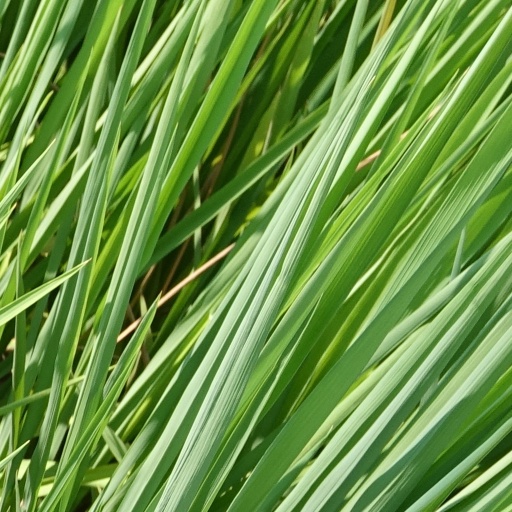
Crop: rice